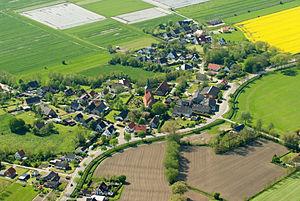
Misselwarden est une commune allemande de l'arrondissement de Cuxhaven, Land de Basse-Saxe.